Linda Greenhouse

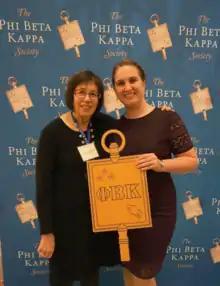
Linda Greenhouse (left) at the Phi Beta Kappa Book Awards Dinner in Washington, DC on December 7, 2018.

Greenhouse began her 40-year career at "The New York Times" covering state government in the paper's bureau in Albany. After completing her master's degree on a Ford Foundation fellowship, she returned to the "Times" and covered every session of the Supreme Court from 1978 to 2007, with the exception of two years in the mid-1980s when she was a Congressional reporter. Since 1981, she has published over 2,800 articles in the "Times". She has been a regular guest on the PBS program "Washington Week".